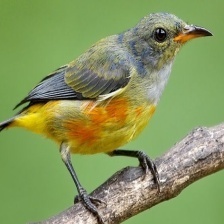
Species: YELLOW BELLIED FLOWERPECKER
Scientific name: DICAEUM MELANOXANTHUM